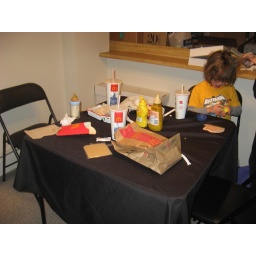
remnants of my first meal with guests at an actual table in my new home